Amell Santana

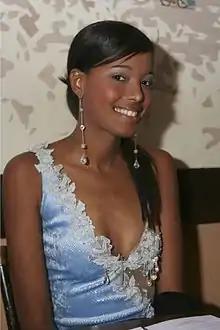
Amell Santana in October 2005

Amell Santa de Jesus (born July 30, 1987 in Sabana de la Mar) is a Dominican model and beauty pageant titleholder. She competed in Miss Dominican Republic Universe 2005, representing the province of Hato Mayor and ended as 1st runner-up. Santana then competed in Miss Dominican Republic 2005 and also placed as 1st runner-up. Receiving most of the judge votes, she was crowned as Miss Tierra República Dominicana 2005. A few months later, she represented the Dominican Republic in the 2005 Miss Earth pageant, placing as 1st runner-up. This the first contestant and the highest replacement of Dominican Republic.